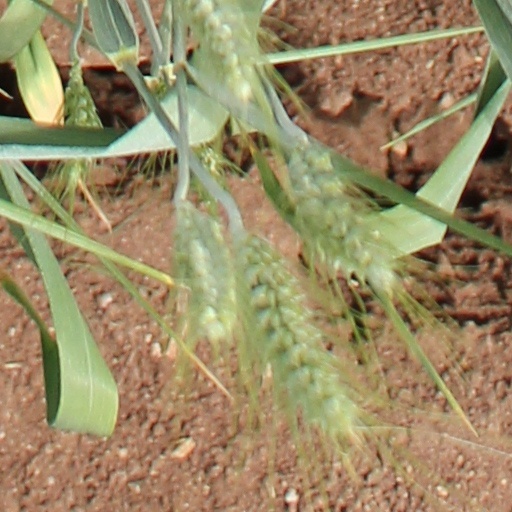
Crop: wheat